Airlines Tonga

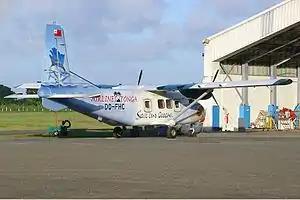
Airlines Tonga Harbin Y-12 at Suva Airport (2006).

Airlines Tonga was an airline based in Nukualofa, Tonga. It operated services within Tonga and flights are operated on its behalf by Air Fiji.